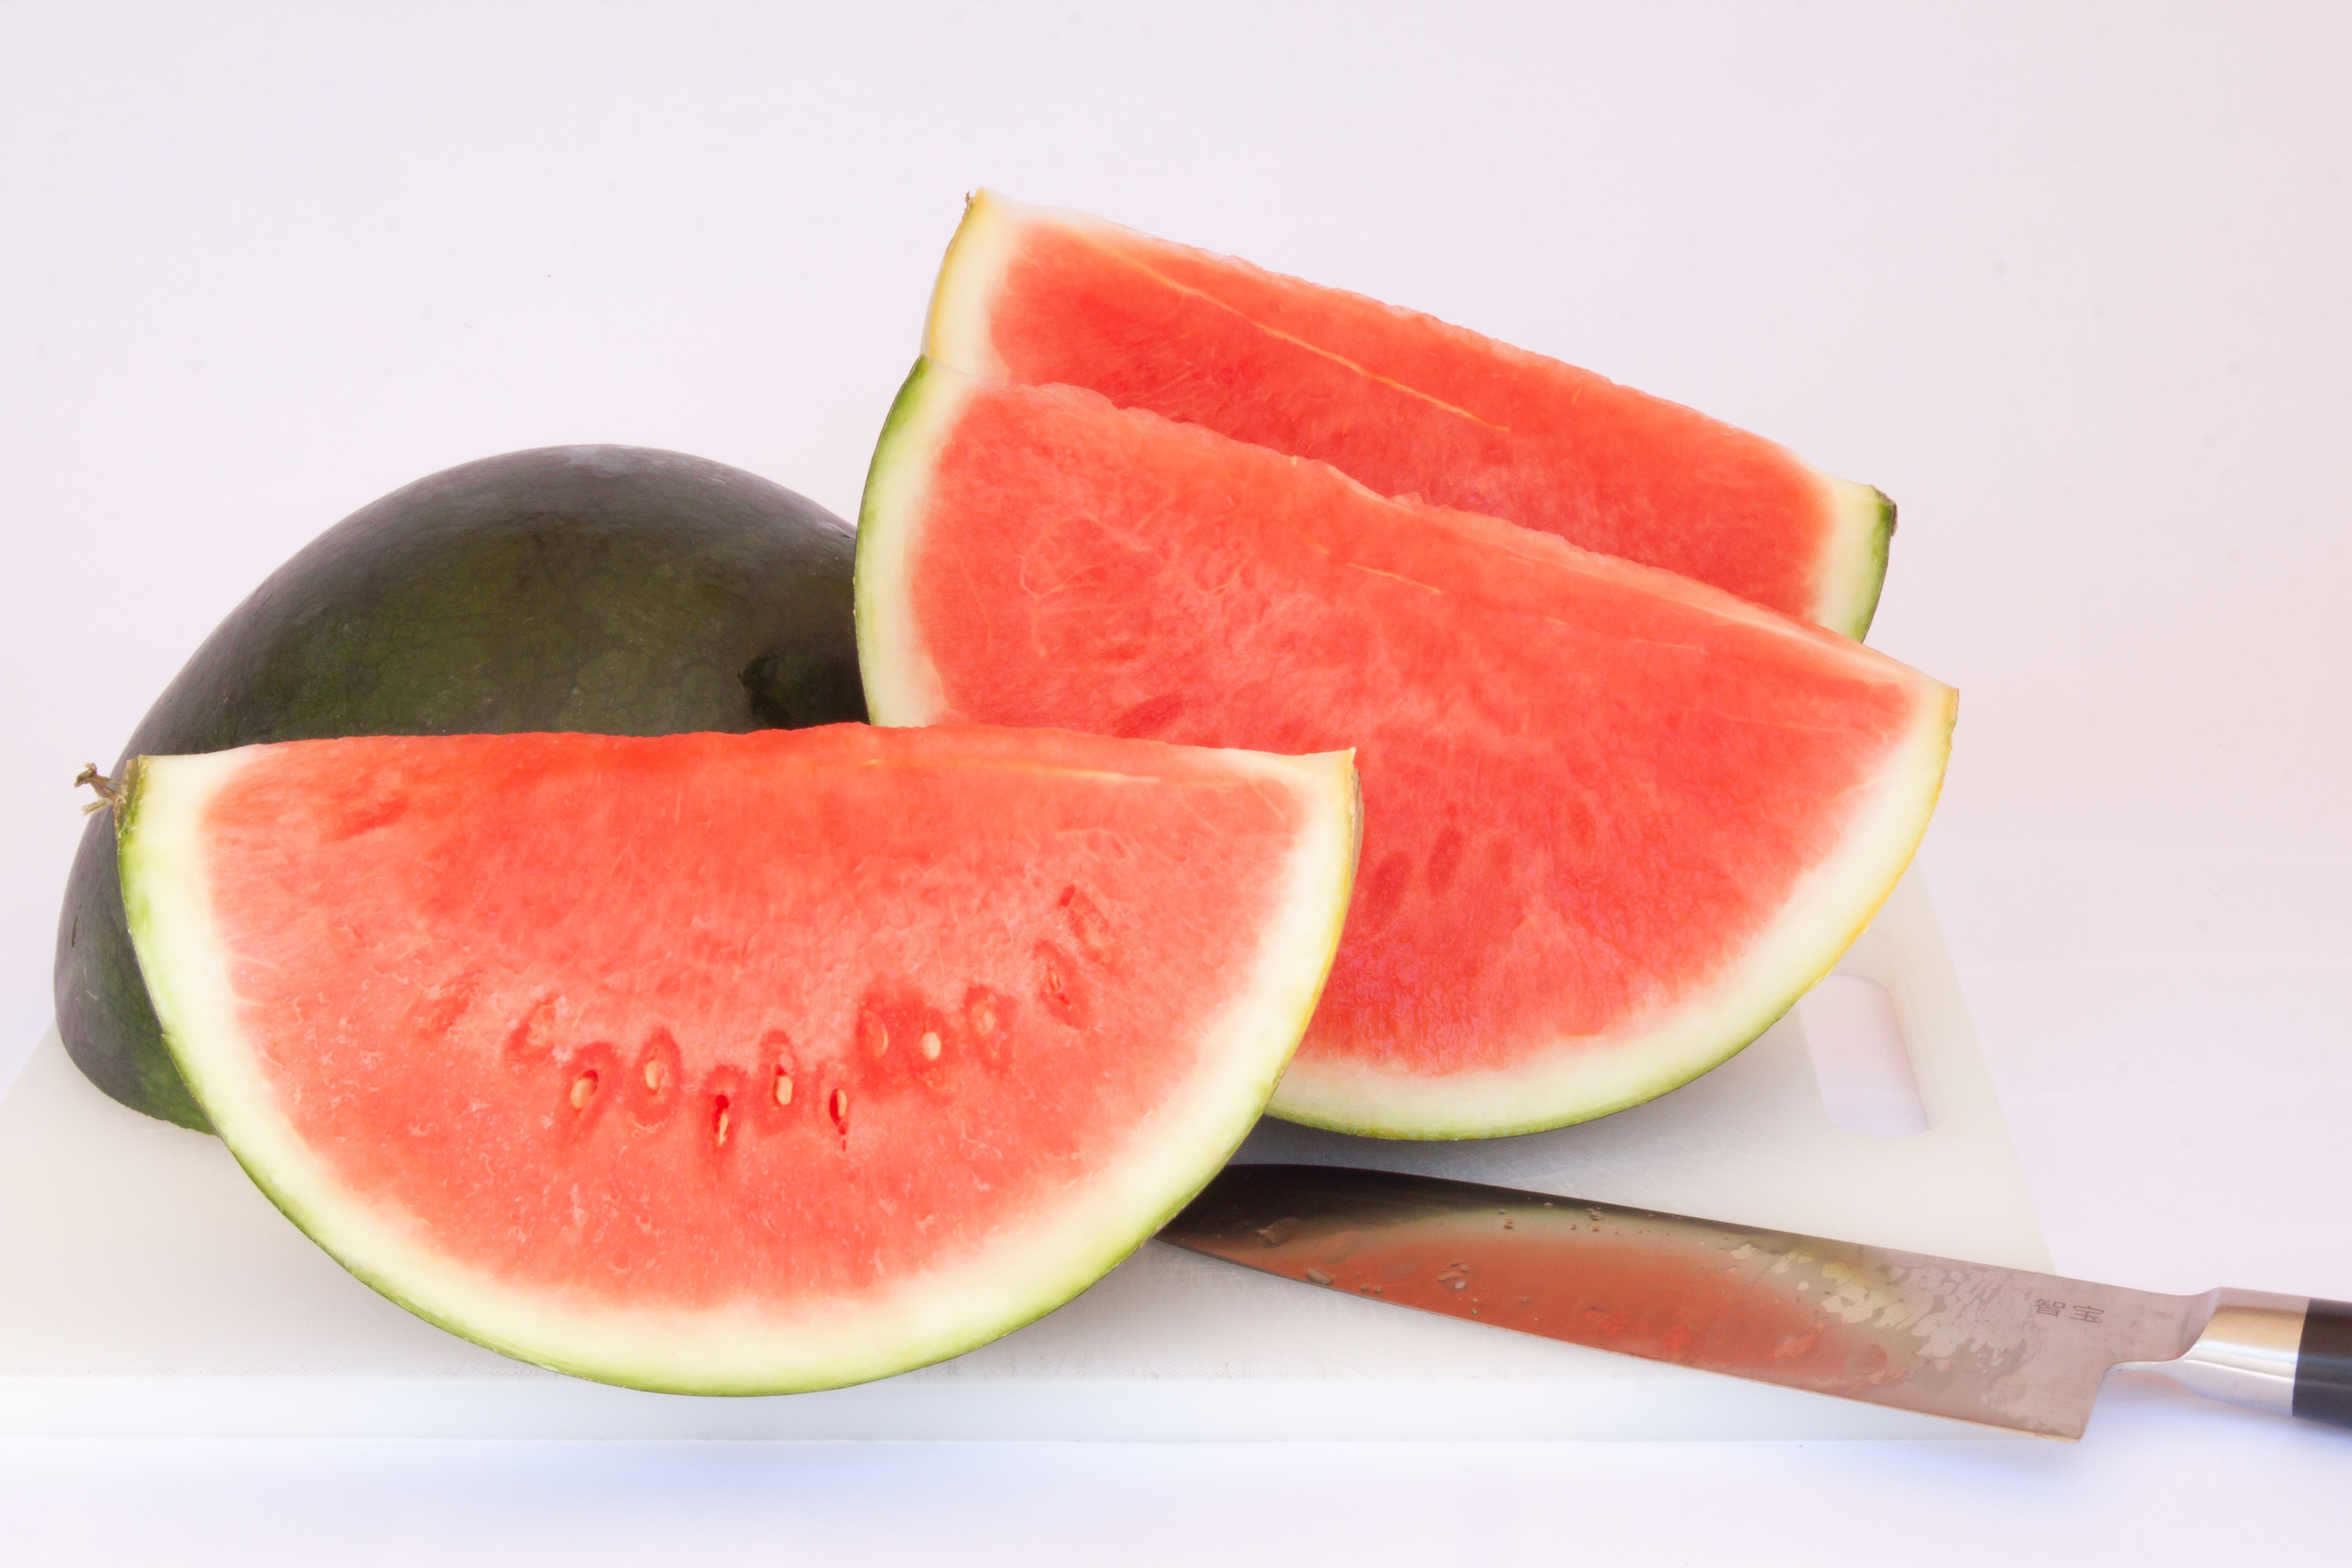
plant, fruit, ripe, food, green, red, produce, juicy, healthy, eat, watermelon, delicious, knife, pulp, refreshment, vitamins, bless you, mirroring, melon, section, flowering plant, land plant, citrullus, cucumber gourd and melon family